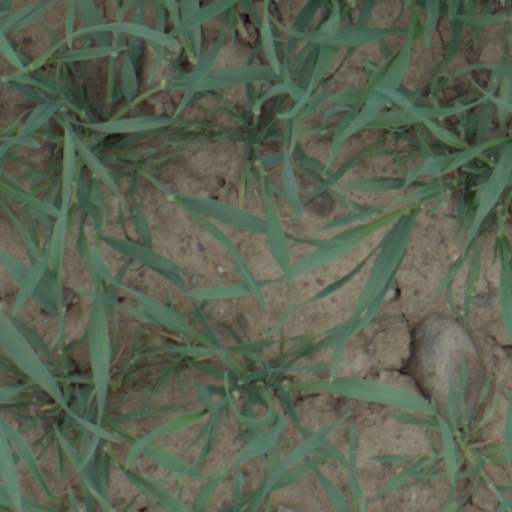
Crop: wheat